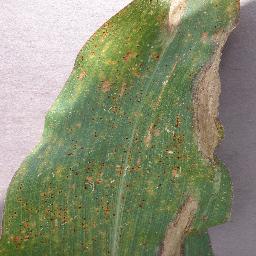
Label: Corn_(Maize)___Northern_Leaf_Blight